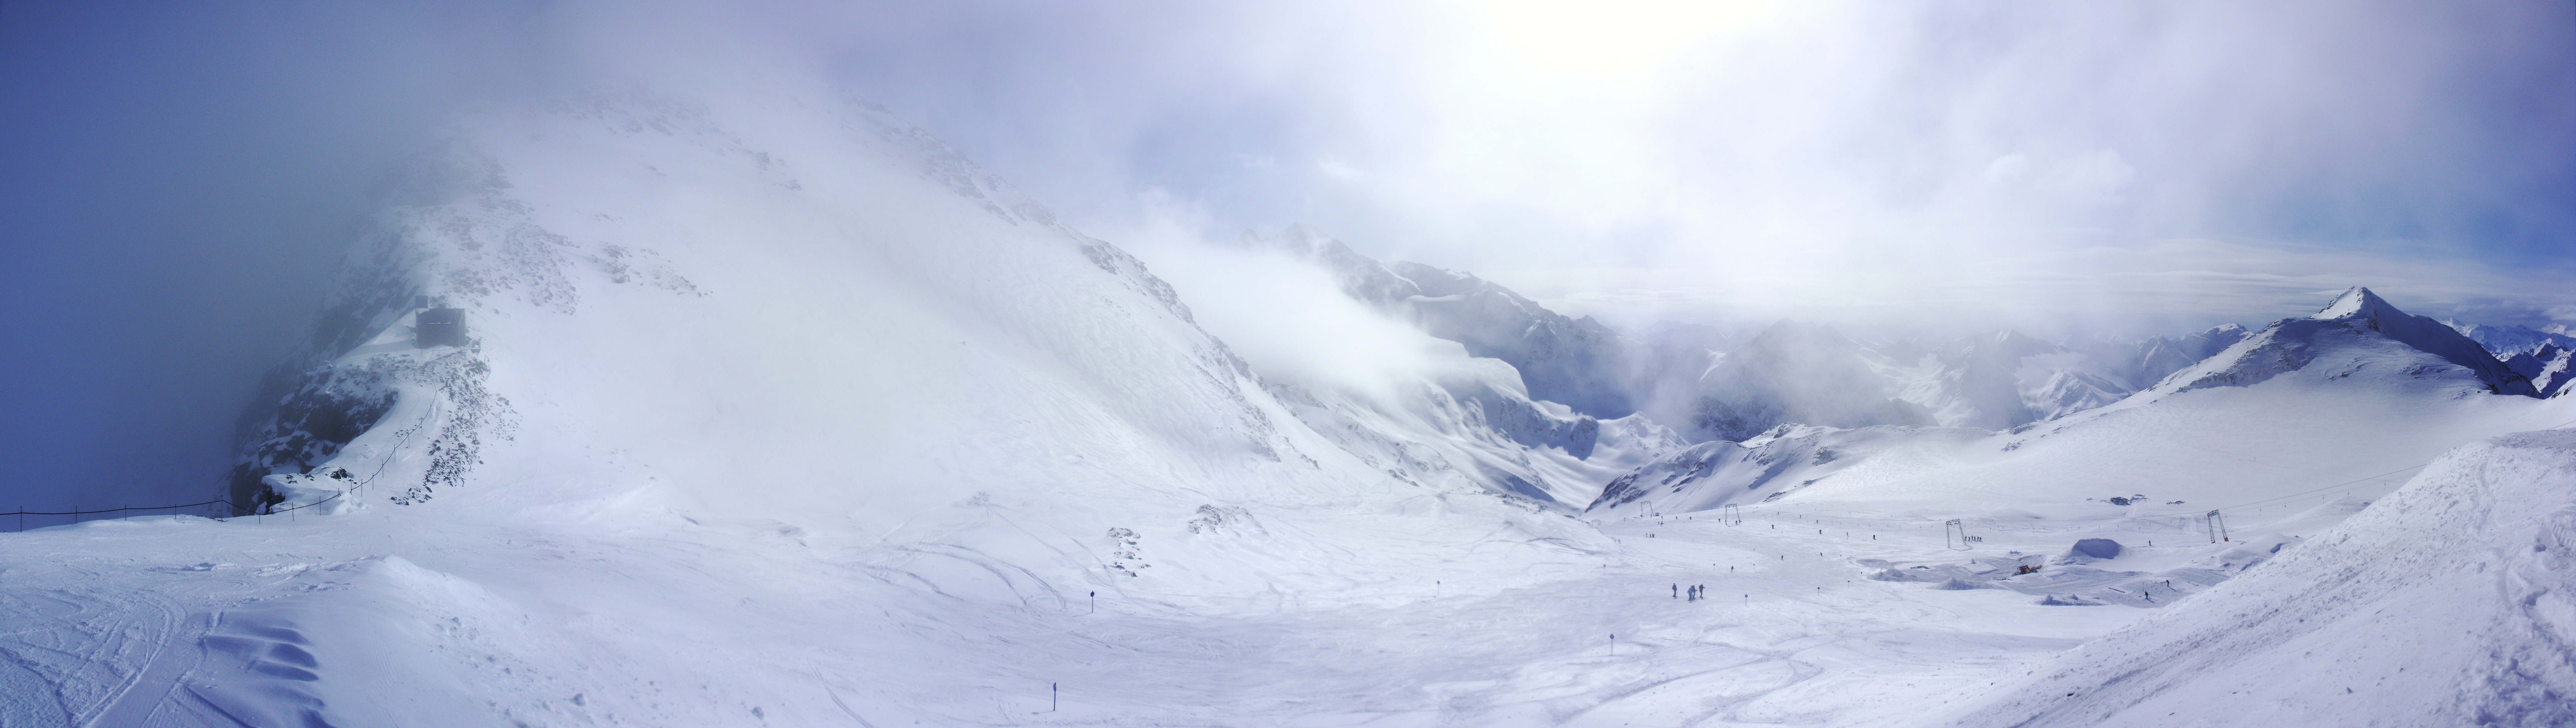
mountain range, extreme sport, winter sport, sports, piste, geological phenomenon